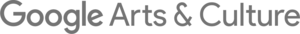
Google Arts & Culture est un service mis en ligne par Google en février 2011, permettant notamment de visiter virtuellement différents musées et de visualiser des œuvres en haute définition.